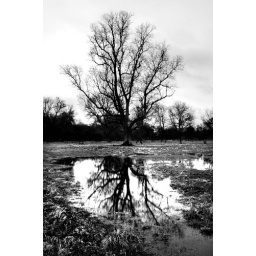
tree reflected in the water [2]